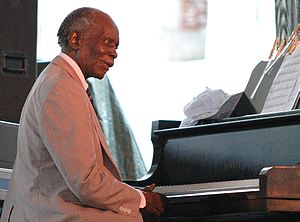
Hank Jones
Hank Jones.
Henry "Hank" Jones var en amerikansk jazzpianist, -komponist og orkesterleder. Han var bror til Elvin Jones og Thad Jones.